Conservation and restoration of painting frames

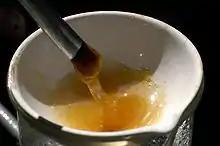
Animal glue

Determining a frame's authenticity is important to understanding its relationship with the painting. A frame can be considered original or authentic to a painting if it meets one of several possible requirements. Those requirements are: